Charles H. Cole

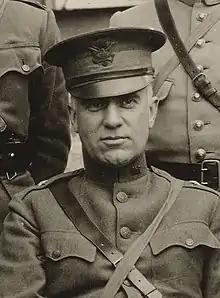
Cole in uniform, May 1918

Charles Henry Cole (October 30, 1871 – November 13, 1952) was an American military and government official who served as commissioner of the Boston police and fire departments as well as Adjutant General of Massachusetts. During World War I, he commanded the 52nd Infantry Brigade of the 26th Infantry Division. He was the Democratic nominee in the 1928 Massachusetts gubernatorial election.